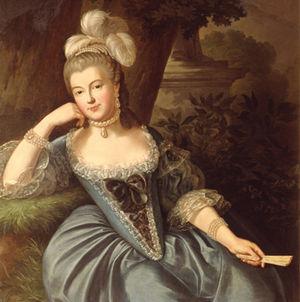
Marie-Catherine BrignolePortrait d’une femme assise de face.
Les conjointes des souverains de Monaco ont tous porté le titre de leur époux, dame lorsque celui-ci était seigneur, princesse lorsque celui-ci était prince. Seuls deux hommes ont acquis le statut de prince par mariage, et sont devenus de fait princes de plein droit. Il n'apparaissent donc pas dans cette liste. Il s'agissait de :
L’histoire de l’hôtel de Monaco, à Paris, est architecturale et sociale. La présence de ses habitants et les évènements qui s'y déroulent témoignent de son époque.
Marie-Catherine Brignole, née le 7 octobre 1737 à Gênes et morte le 18 mars 1813 à Wimbledon, est une princesse de Monaco par son mariage avec le prince Honoré III en 1757 et une princesse de Condé par son remariage avec Louis Joseph de Bourbon en 1798.